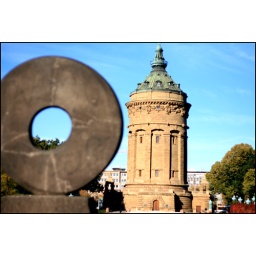
the first car driven on the road in Mannheim Carl-Benz strasse. That stone actually symbolize Das Rad or the wheel.